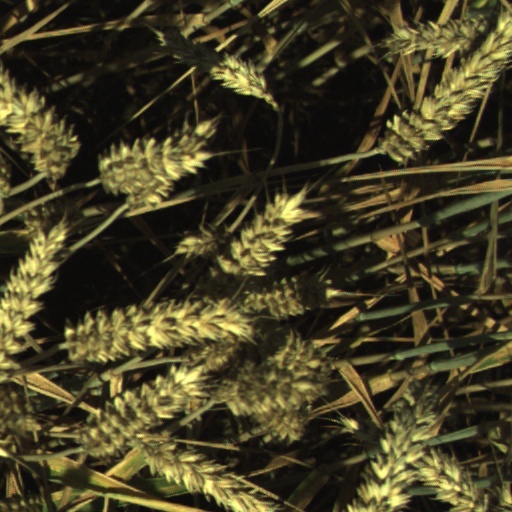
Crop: wheat